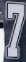
Number: 7